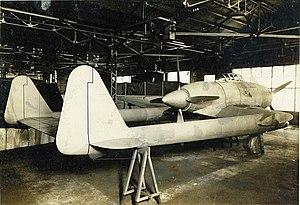
Le terme Tachikawa Ki-94 fait référence à deux conceptions d'avions de l'usine aéronautique Tachikawa Hikoki K.K. : le Ki-94 et le Ki-94-II. Les deux appareils restèrent à l'état de prototypes et de maquettes et leur développement fut interrompu par la fin de la Seconde Guerre Mondiale. Toutefois, le développement du Ki-94-II étant plus abouti que celui de son prédécesseur, on a tendance à lui attribuer la désignation Ki-94.